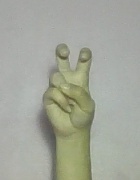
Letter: toot